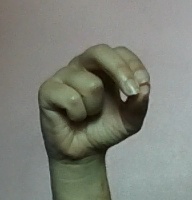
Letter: gaaf